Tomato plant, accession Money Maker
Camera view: tilt-top (135 deg); turntable rotation: 60 degrees
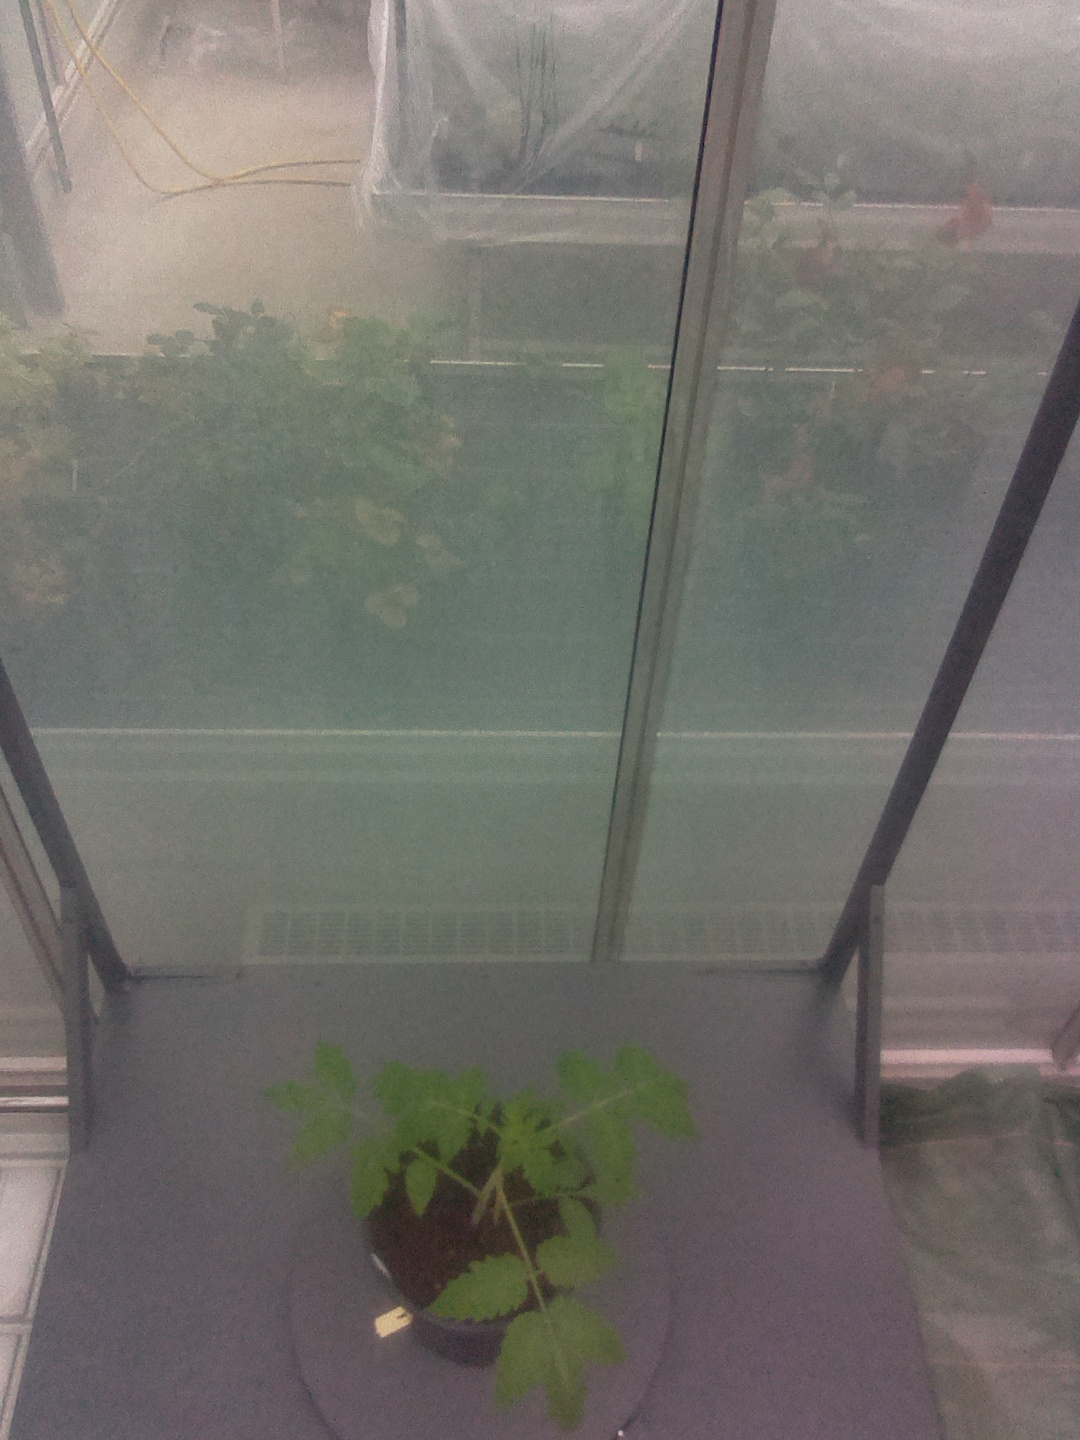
BBCH growth stage 13: 6 of true leaves visible